Campbell House (Okahumpka, Florida)

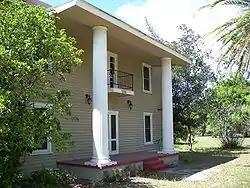

The Campbell House, also known as the Valentine House), is a historic house at 3147 County Road 470 in Okahumpka, Florida. It is locally significant as an excellent example of a frame vernacular house, and one of the few houses built in the 19th century Okahumpka. The home contains a historical marker to Virgil D. Hawkins, a civil rights activist born and raised in the area.